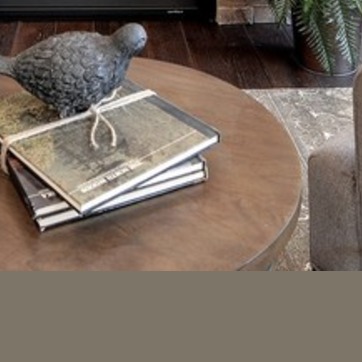
Material: paper